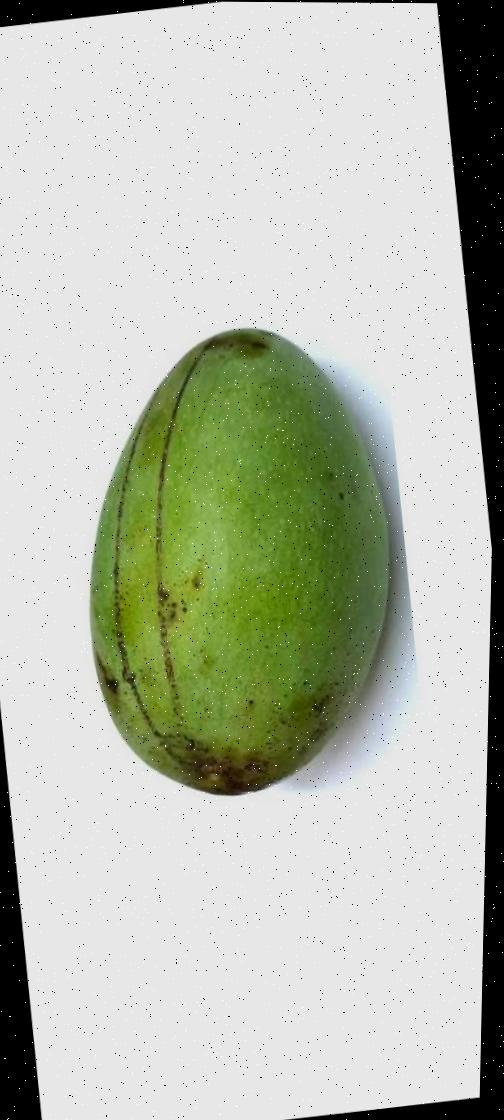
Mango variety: Fazli Shurmai